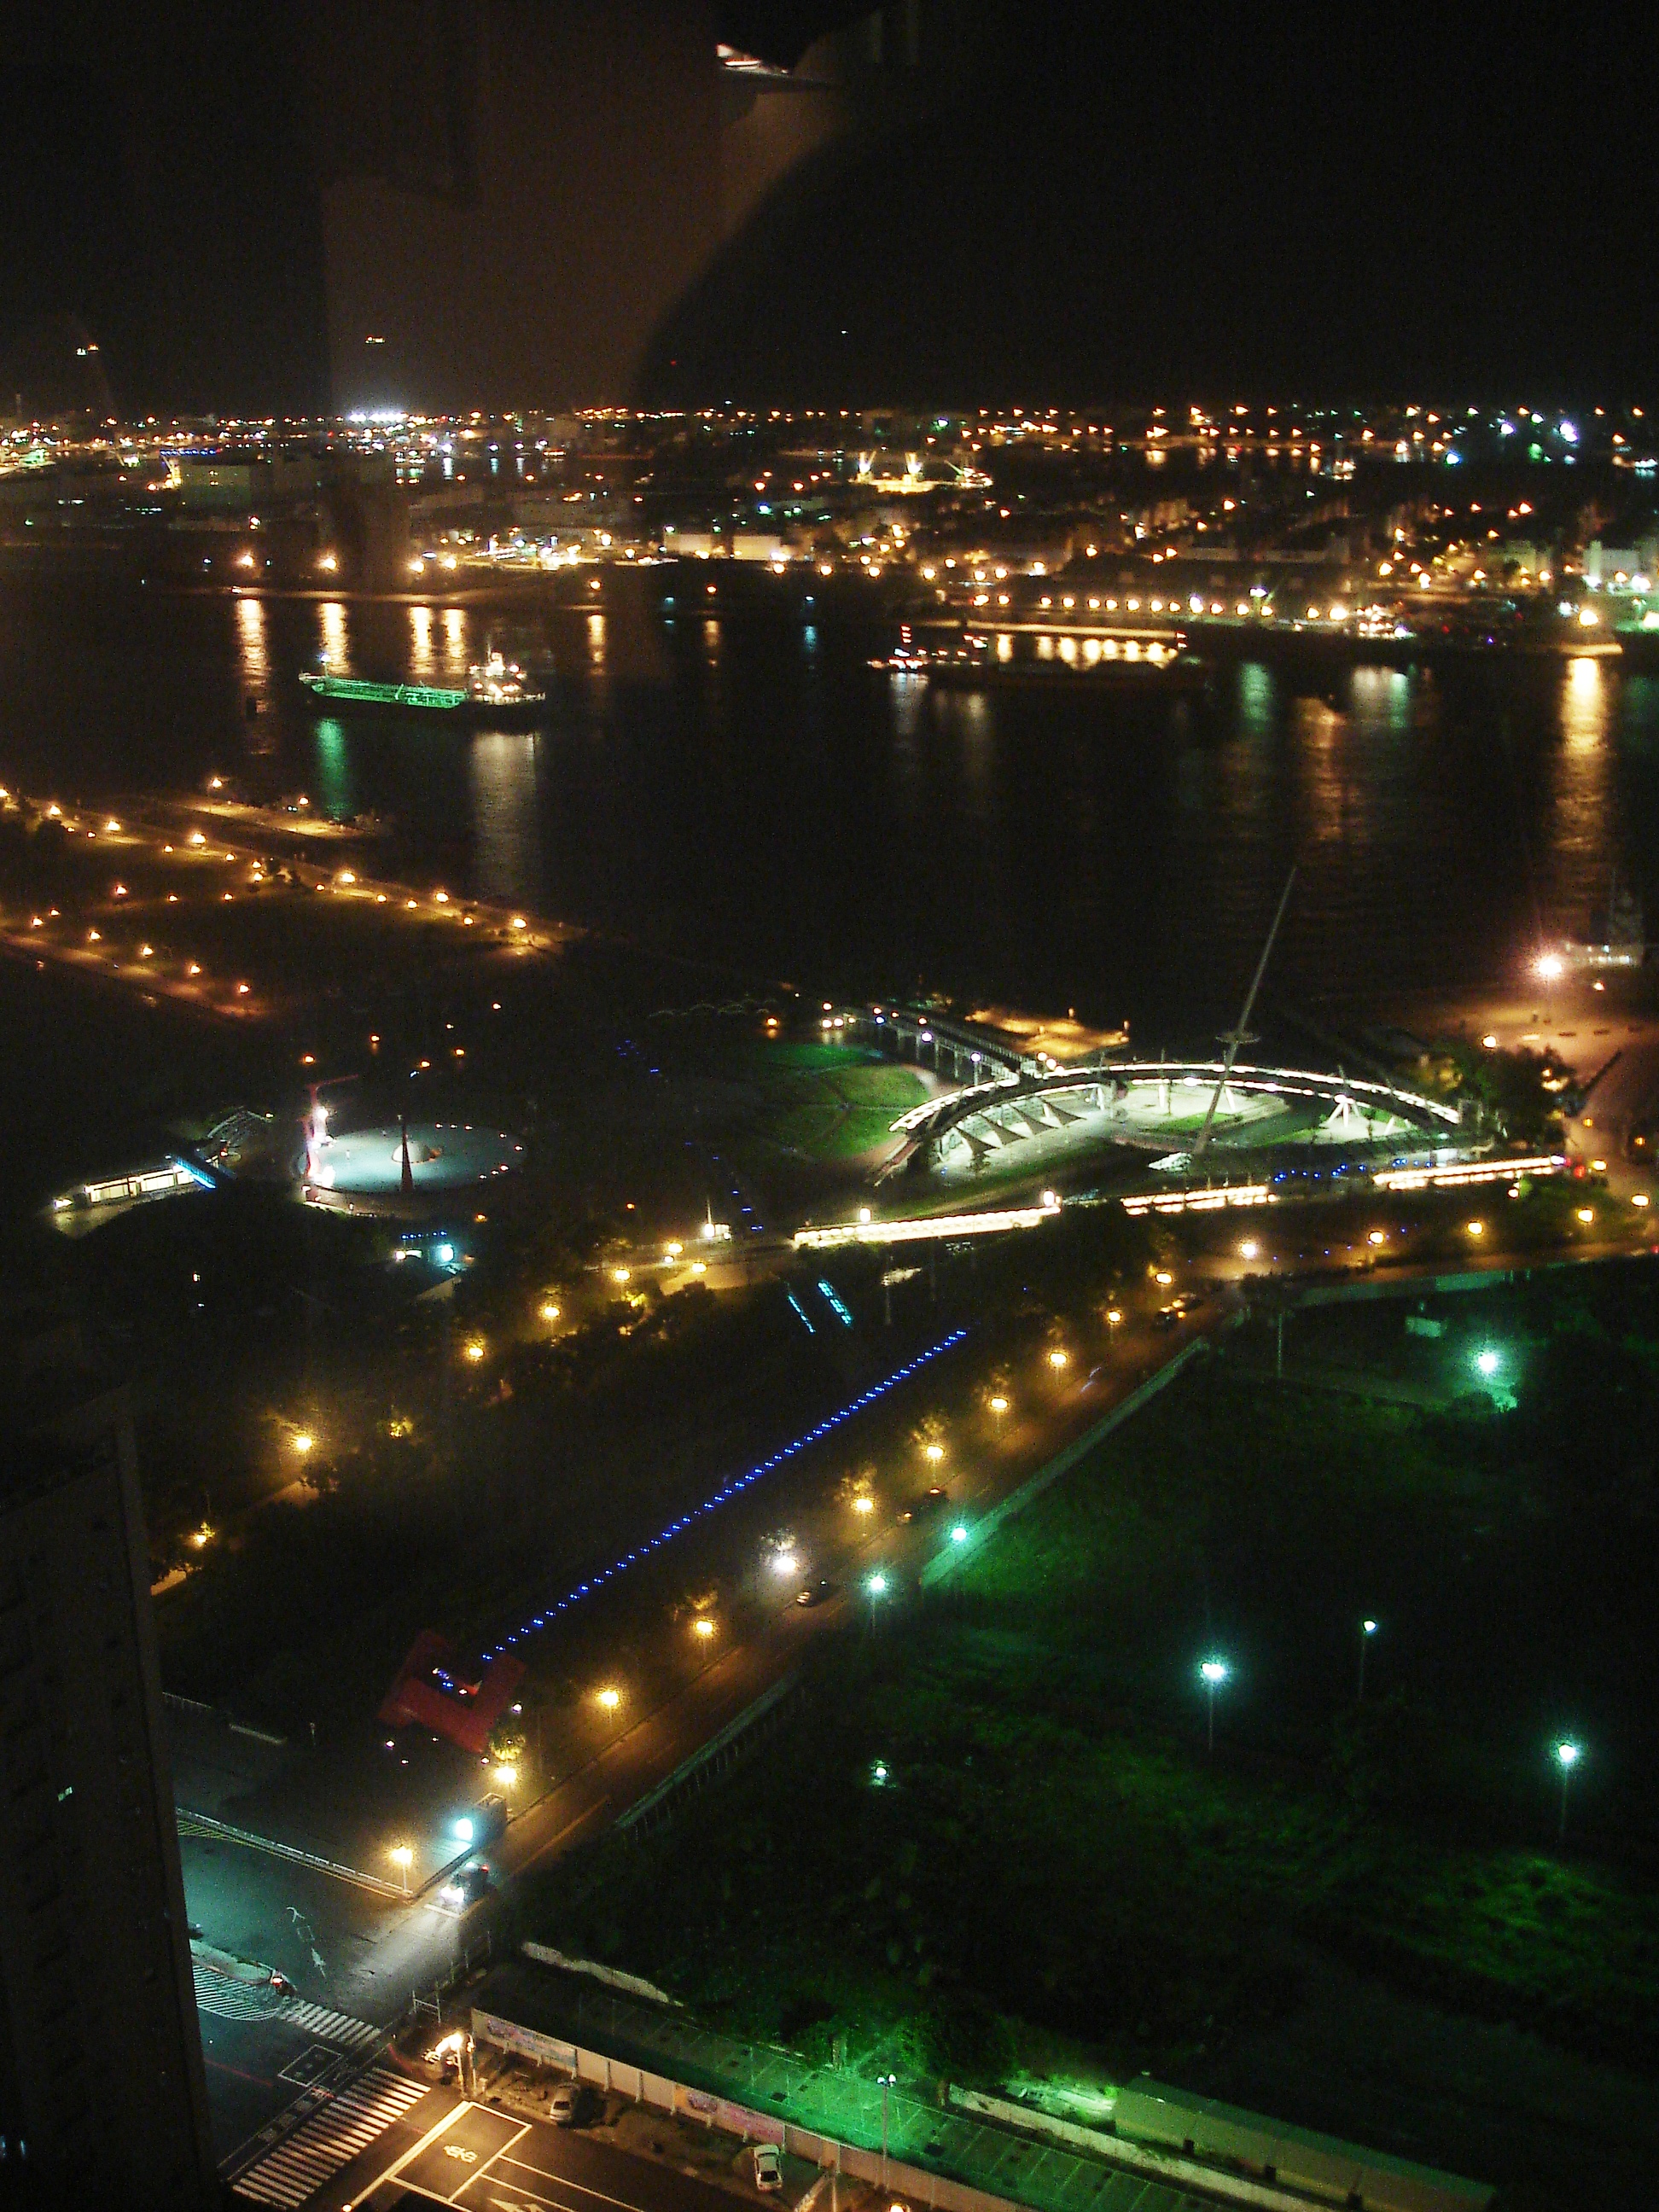
night, night view, harbor, kaohsiung, waterfront, light, water, taiwan, metropolitan area, cityscape, metropolis, urban area, city, lighting, human settlement, sky, midnight, aerial photography, architecture, infrastructure, electricity, landscape, street light, darkness, bird's eye view, reflection, tourist attraction, fixed link, downtown, bridge, road, highway